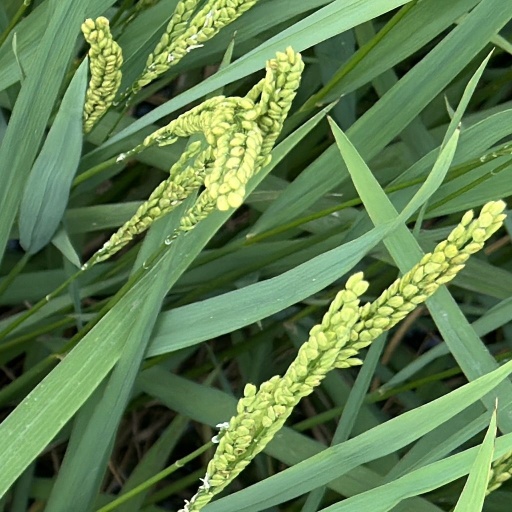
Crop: rice